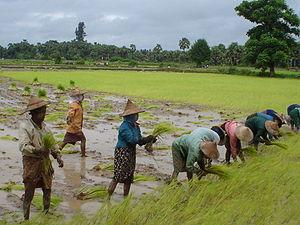
Récolte du riz en Birmanie en 2006
Comme la plupart des pays d'Asie du Sud-Est, la Birmanie possède une géomorphologie et un réseau hydrographique d'orientation nord-sud, qui ont conditionné l'occupation humaine.